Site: brandenburg
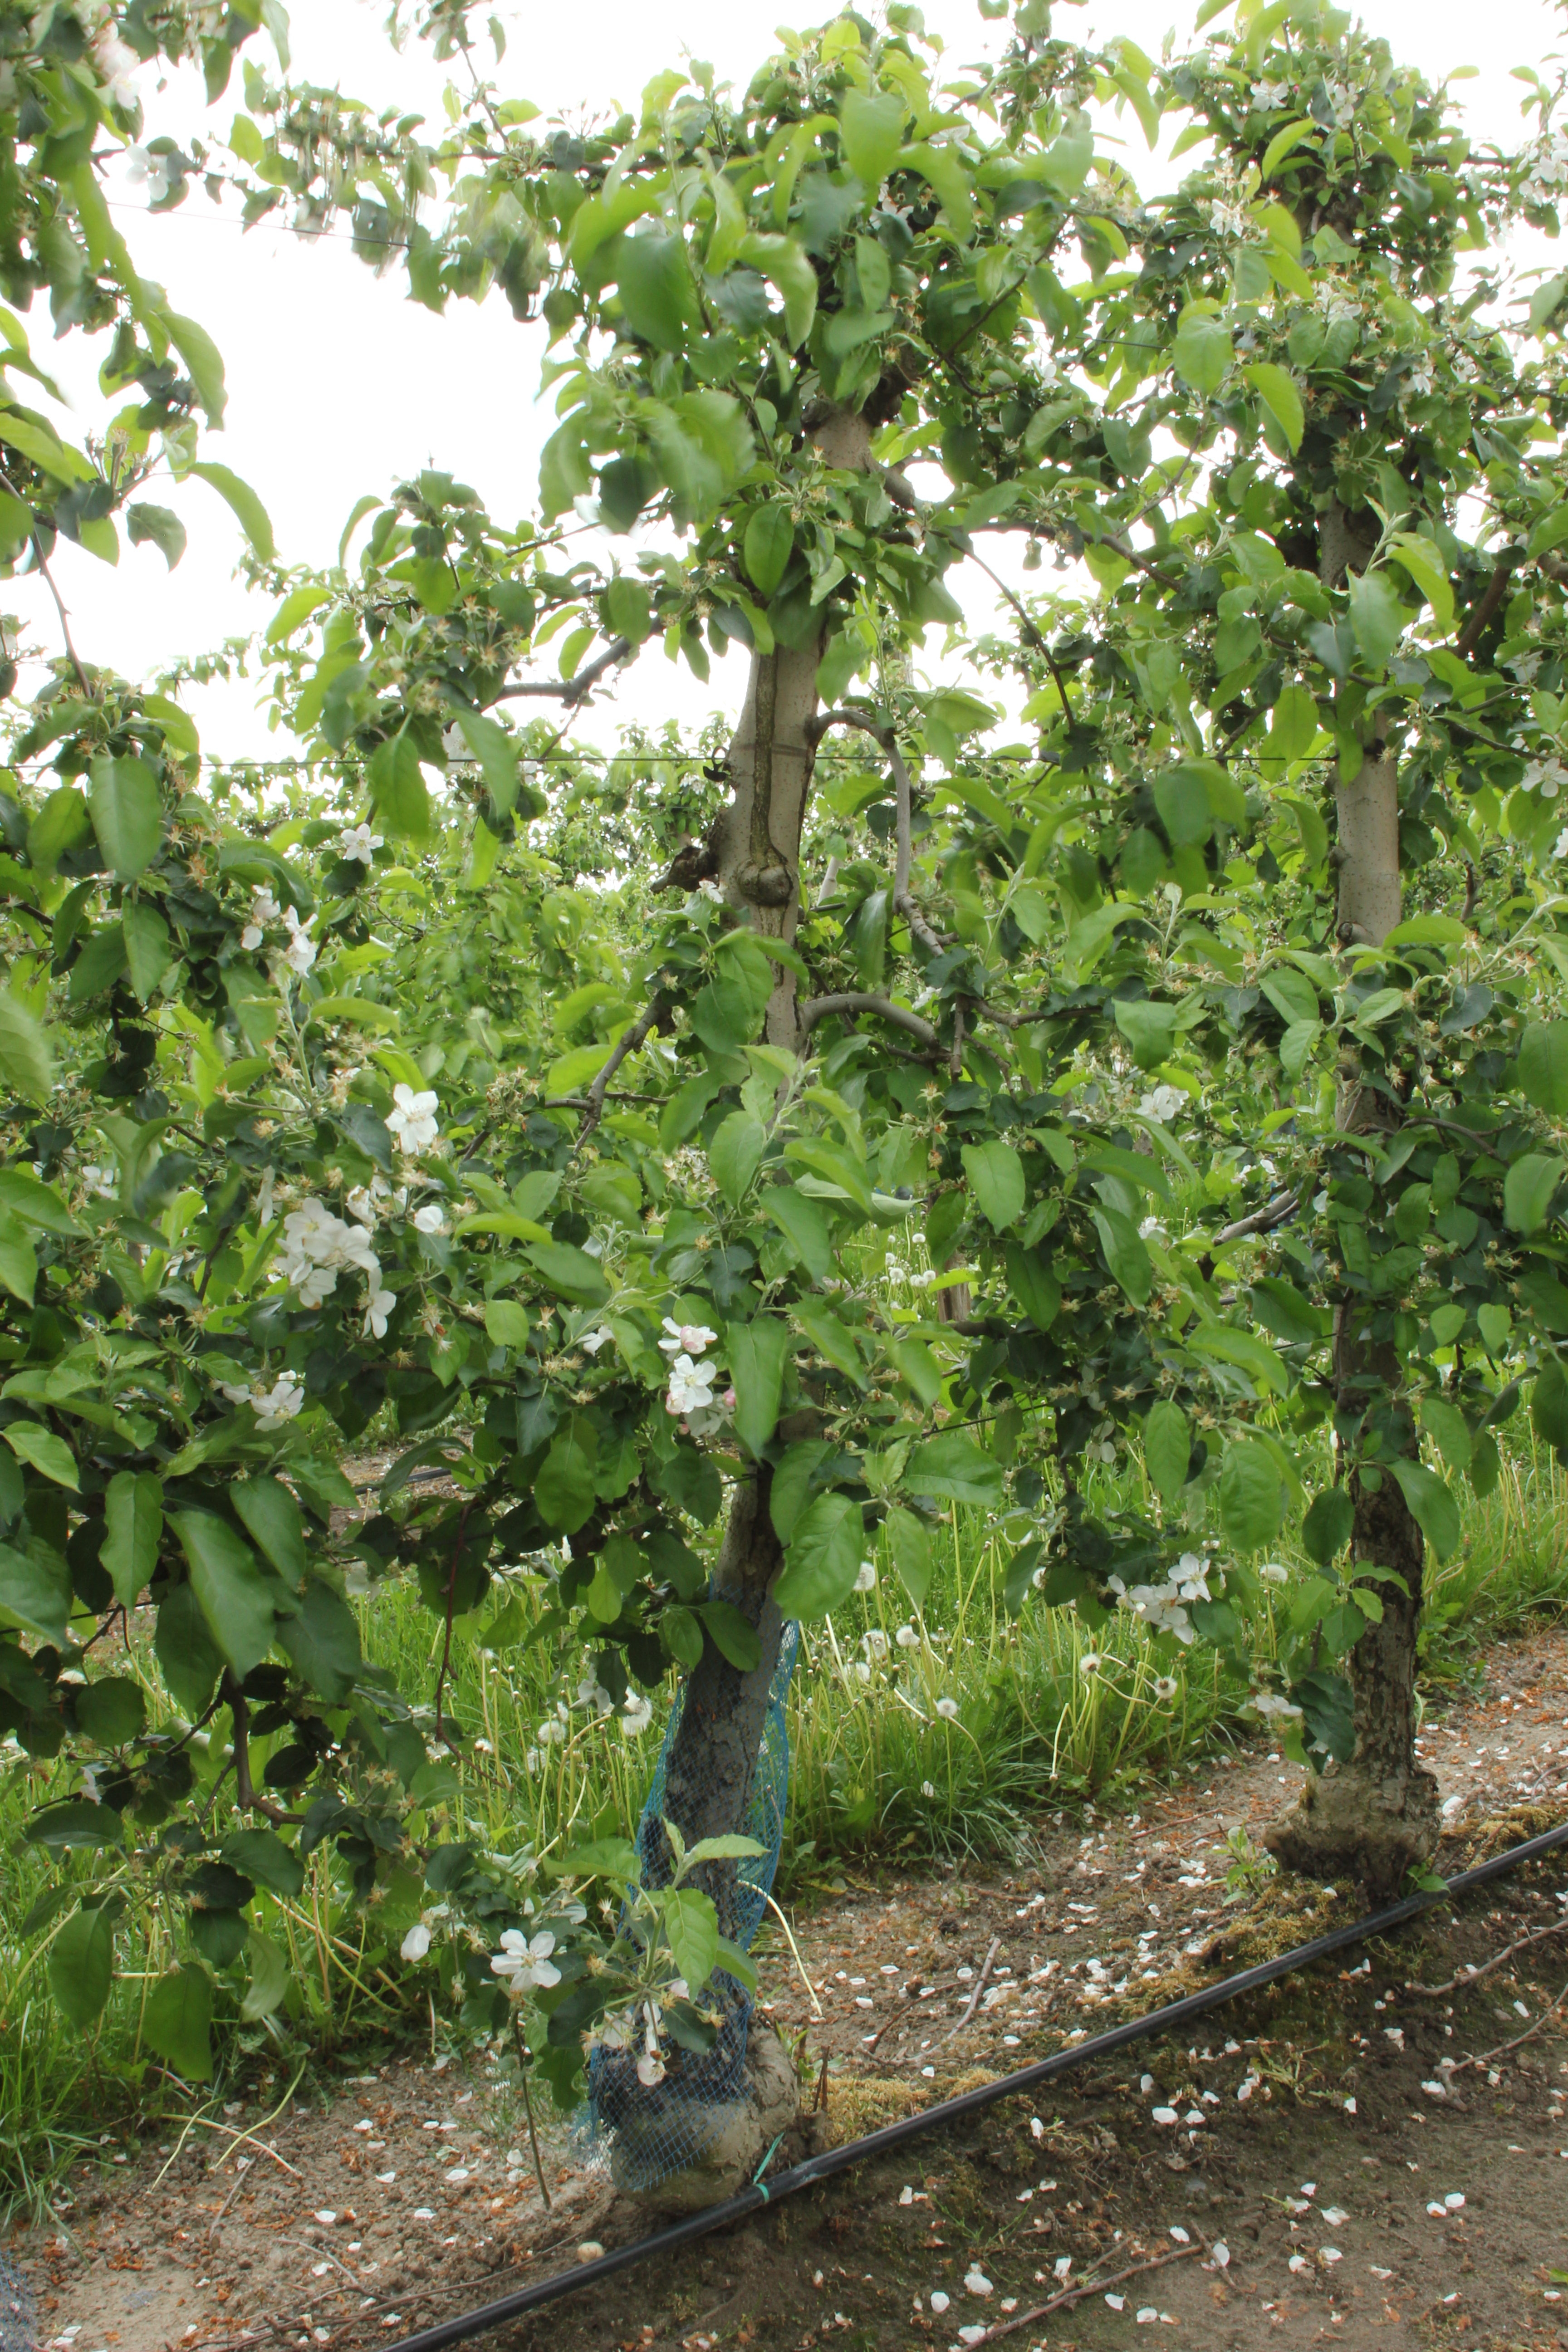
Growth stage (BBCH 67): Flowering